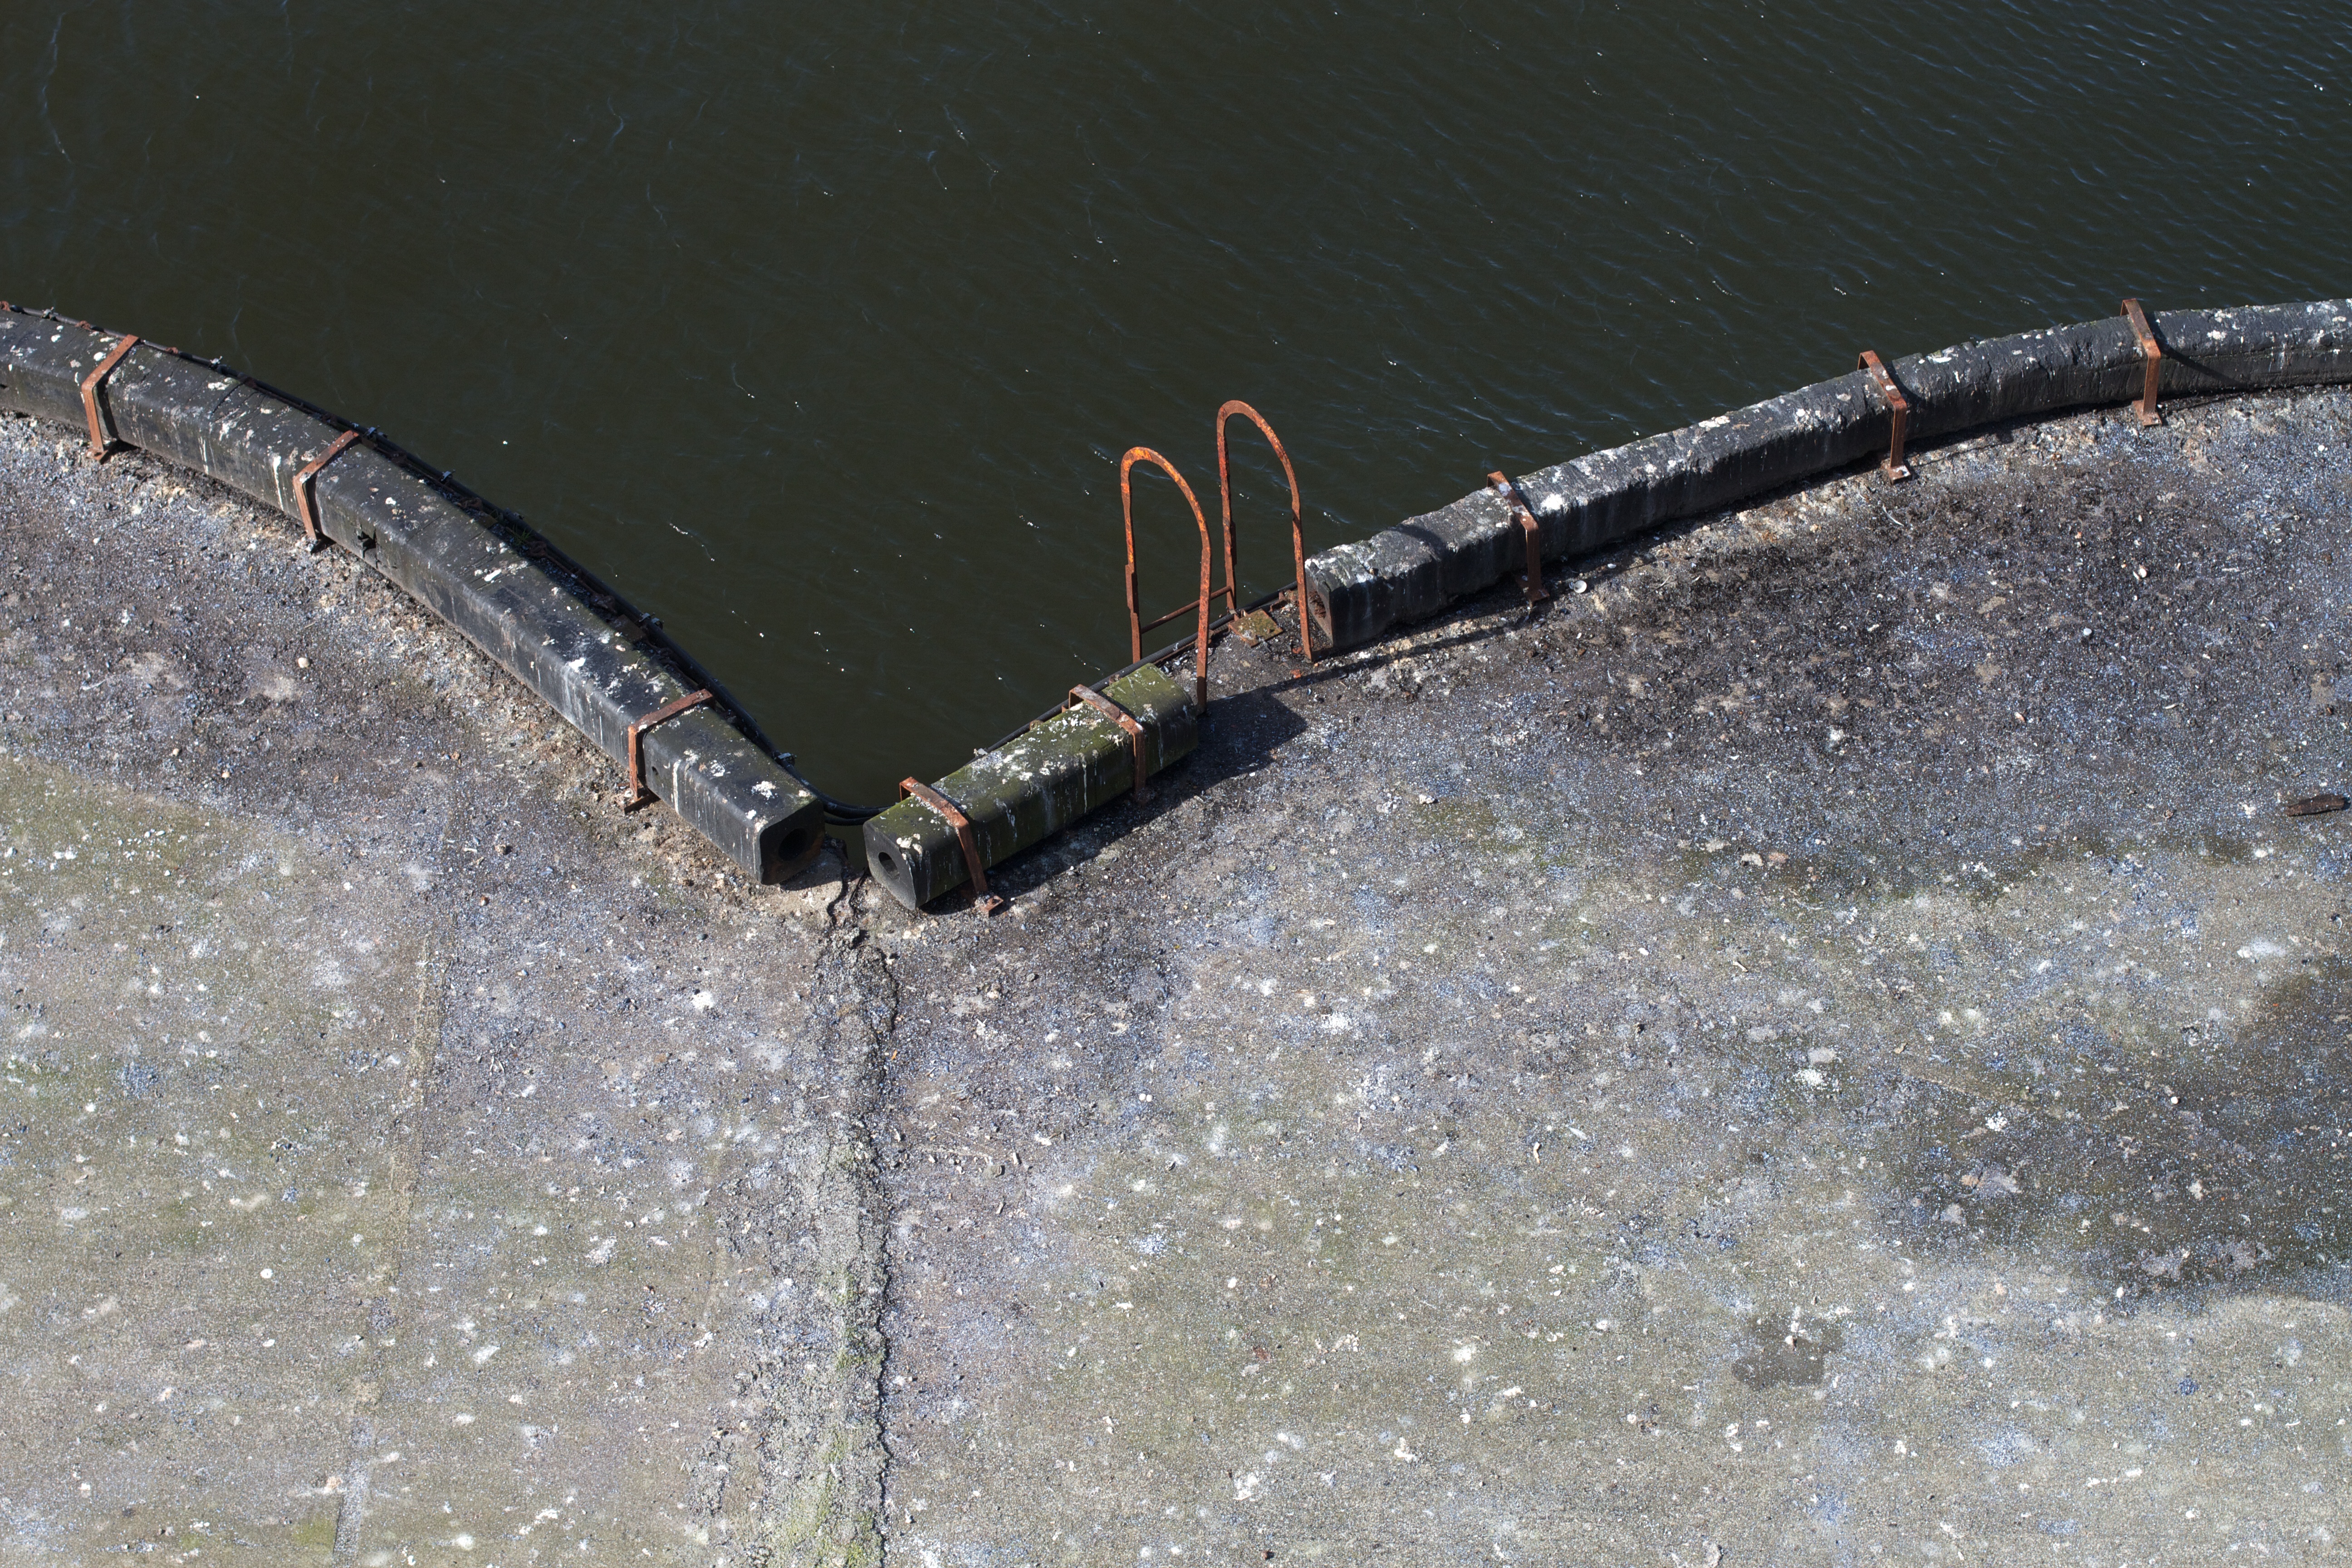
insect, fauna, invertebrate